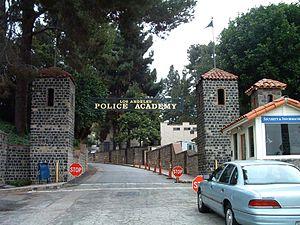
L'histoire du Los Angeles Police Department démarre lors de sa création en 1869. Ce service de police devient depuis la troisième plus grande agence d'application de la loi aux États-Unis. Il a été impliqué dans divers événements de l'histoire, comme l'affaire du Dahlia noir et le tristement célèbre scandale Rampart.